Nanluogu Xiang station

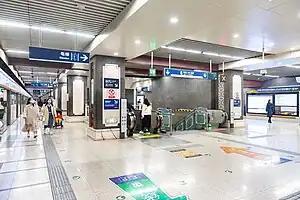
Line 6 westbound platform 300px Line 8 southbound platform

Nanluogu Xiang is a station on Line 6 and Line 8 of the Beijing Subway in central Beijing. The station opened on December 30, 2012 to Line 6 service, and to Line 8 service in December 2013. It is located near to the south entrance of the Nanluoguxiang alley, after which it is named. It will also become a transfer station for the Planned Phase 2 of Line 3 in the future.